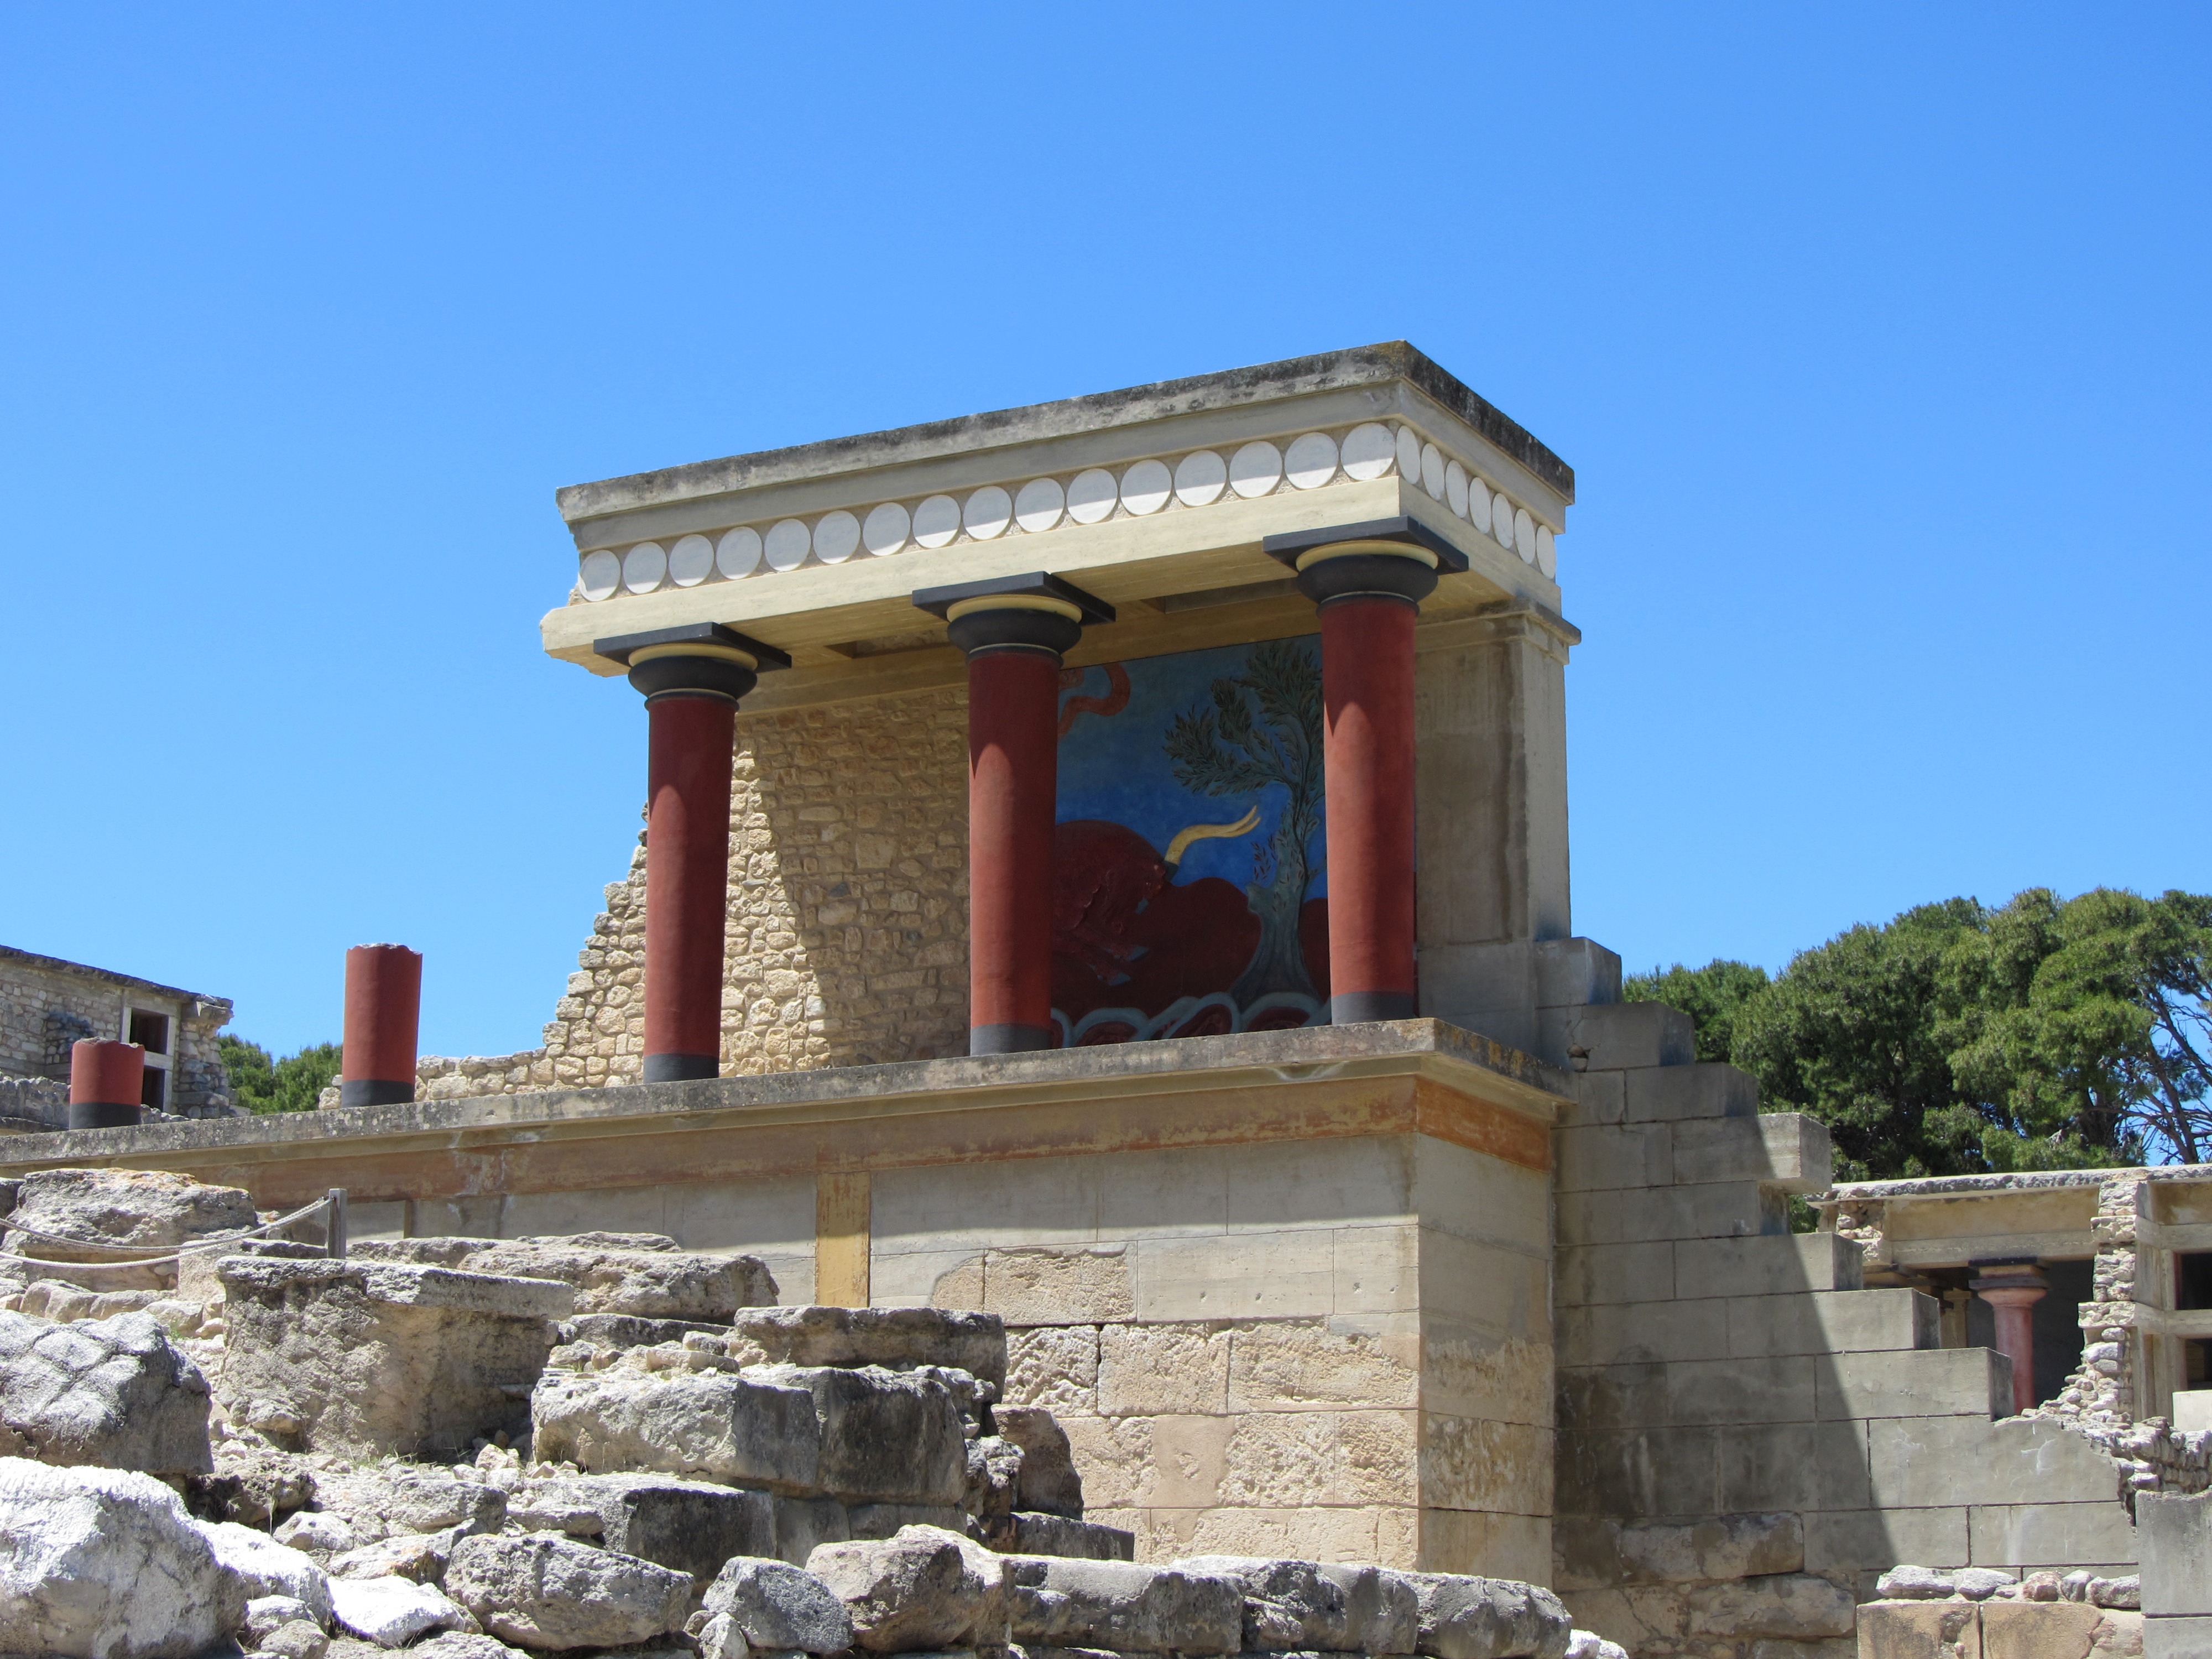
architecture, villa, building, palace, monument, vacation, landmark, fortification, tourism, place of worship, bull, stones, archaeology, temple, ruins, columns, greece, fresco, minos, archaeological site, roman temple, historic site, ancient history, island of crete, ancient roman architecture, ancient greek temple, palace of knossos, minoans, minoan city